Answer in natural language. How many DiningTables are visible in the scene? Choose between the following options: 7, 2, 5, 1 or 6
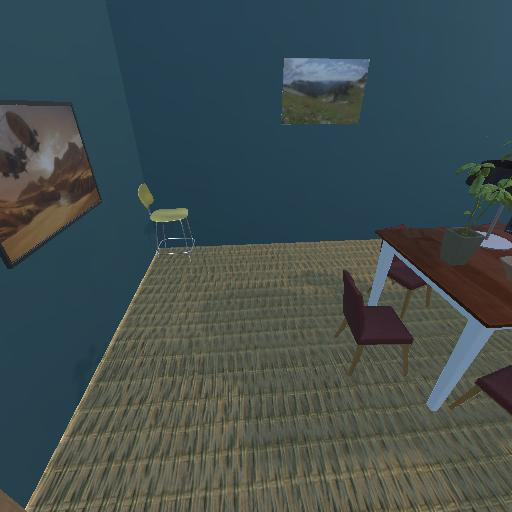
<answer>1</answer>